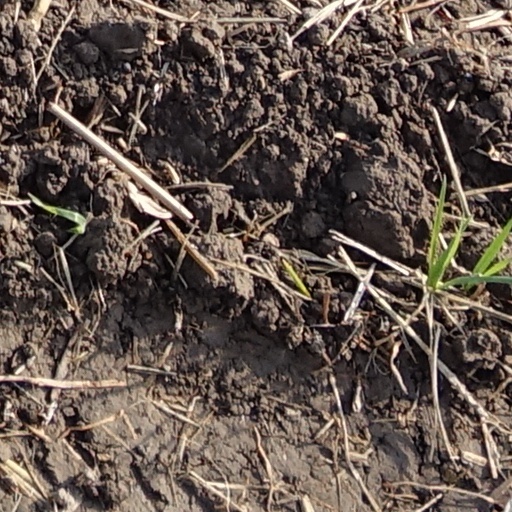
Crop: wheat